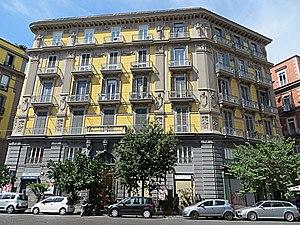
Risanamento di Napoli fait référence à l'intervention urbaine majeure qui a radicalement et définitivement changé le visage de la plupart des quartiers historiques de la ville de Naples, notamment ceux de Chiaia, Pendino, Porto, Mercato, Vicaria. Les structures existantes ont été presque complètement remplacées par de nouveaux bâtiments, de nouvelles places et de nouvelles rues.